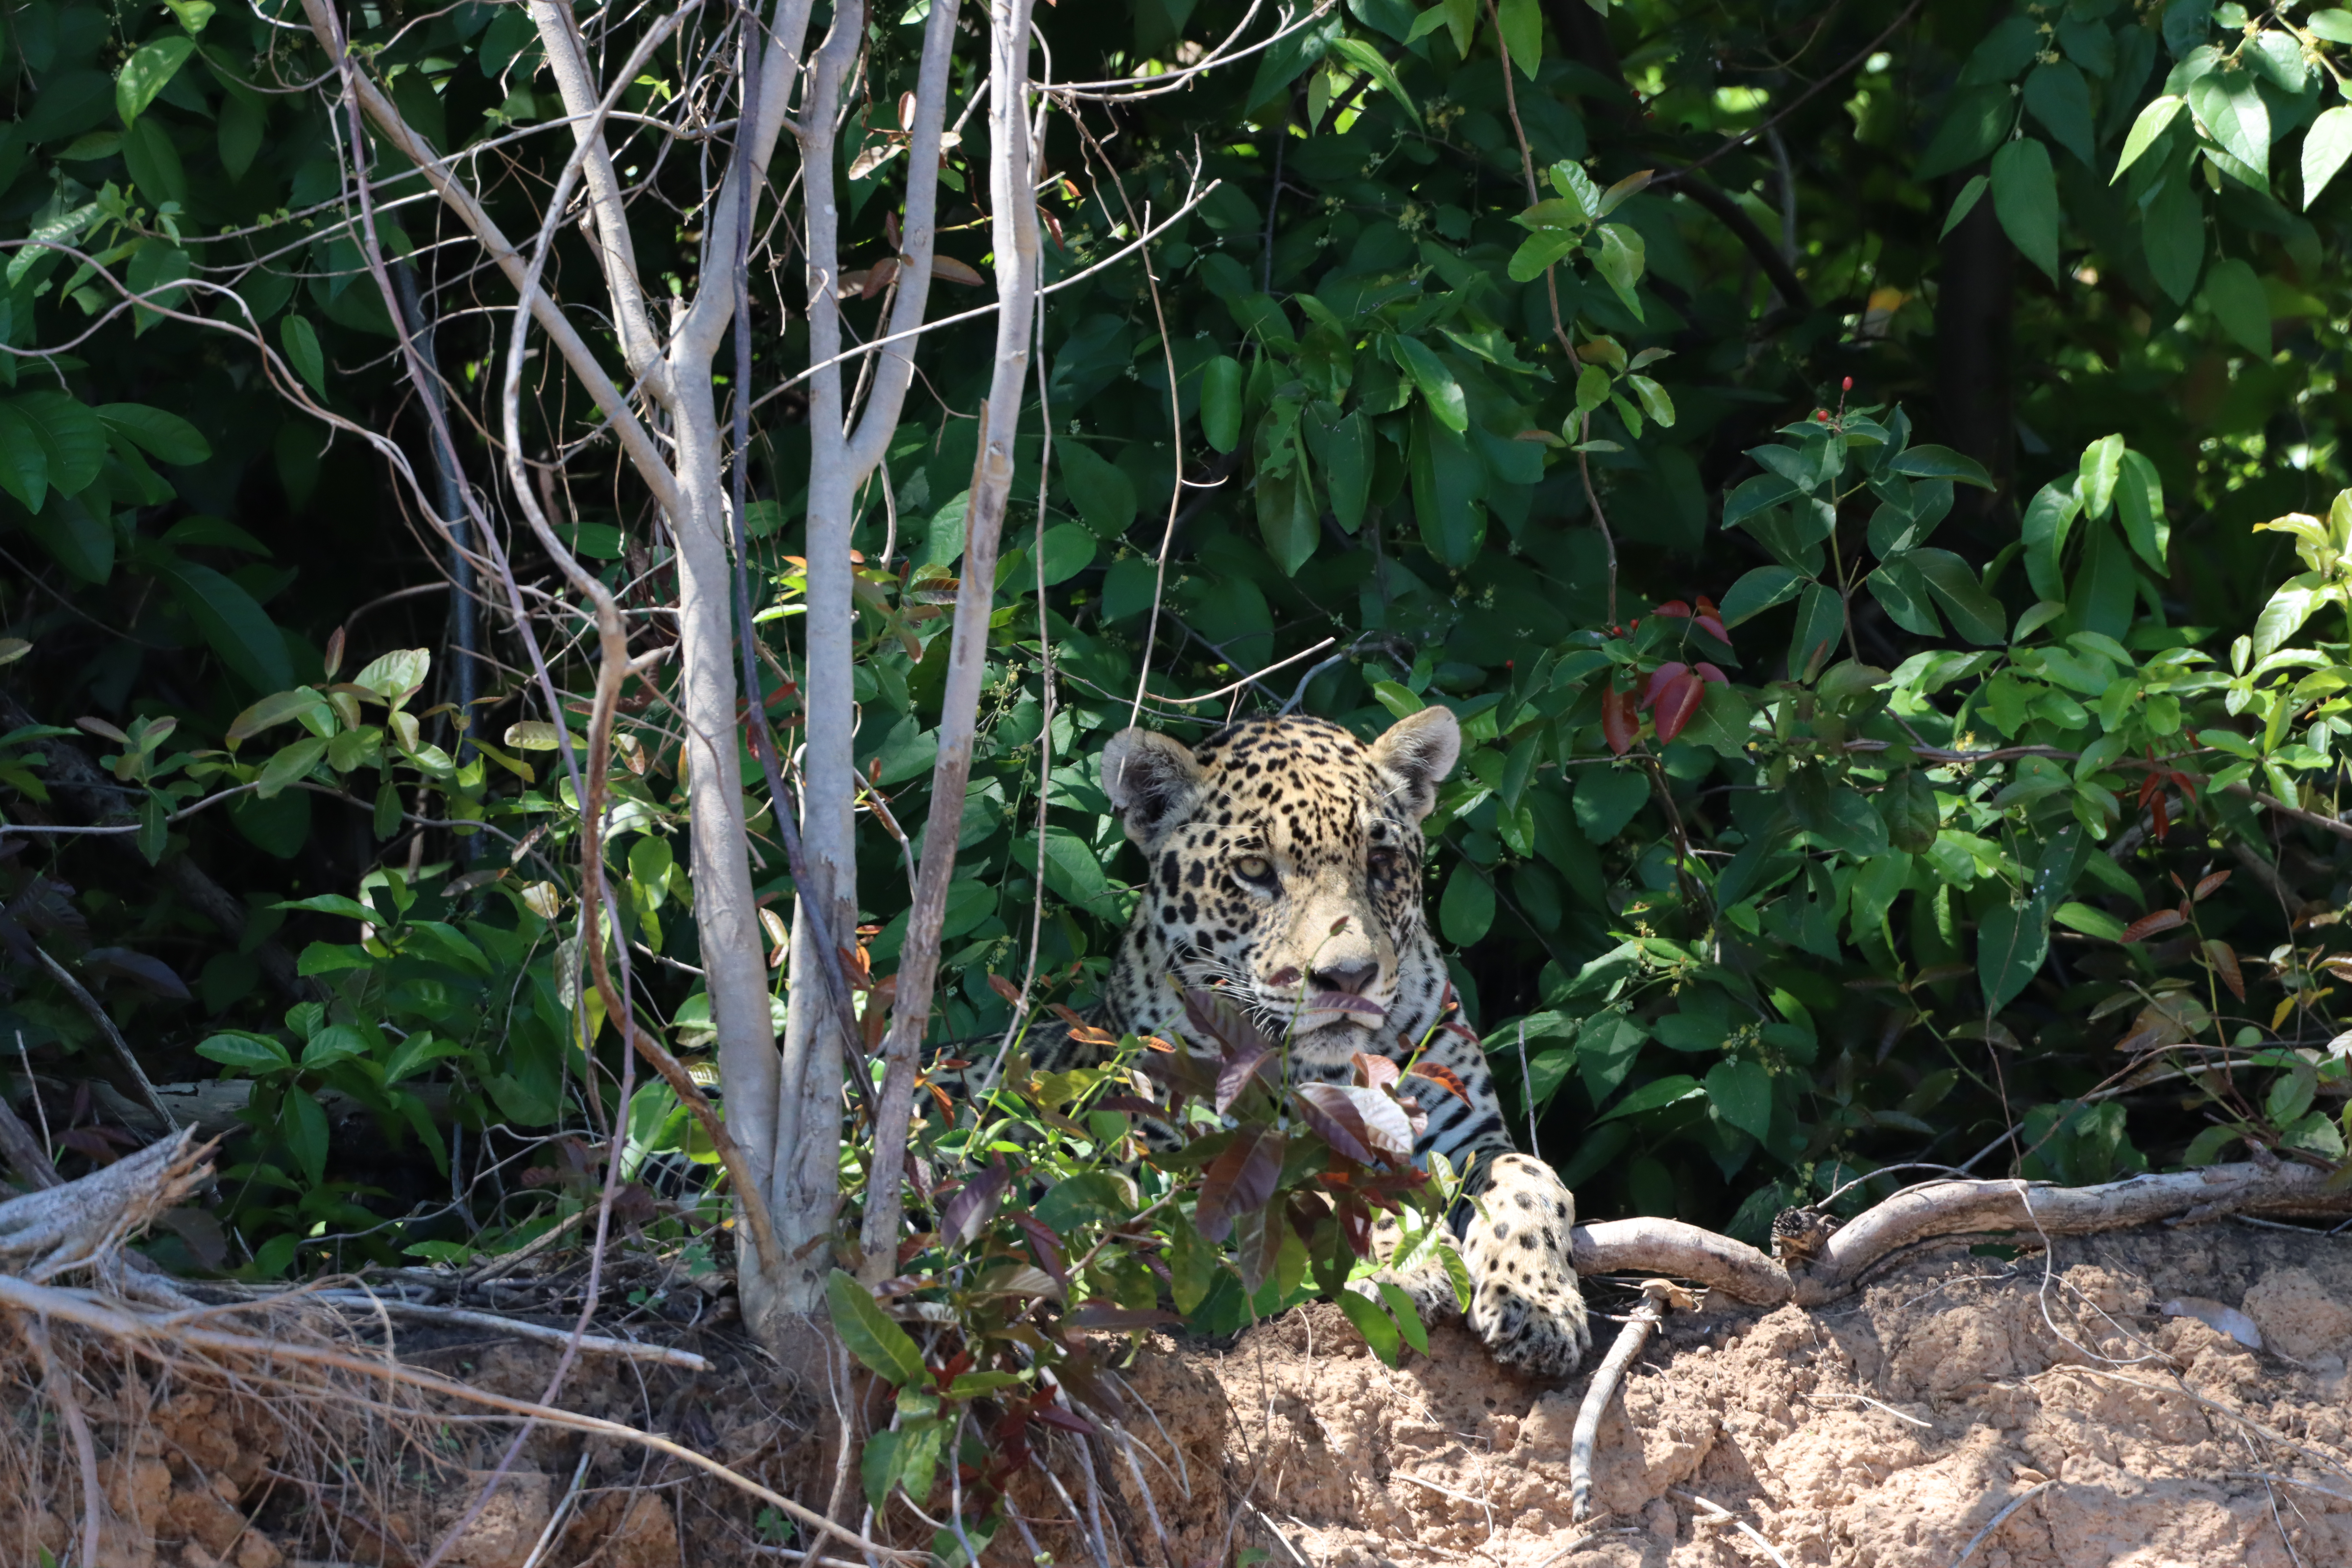
Jaguar: Lua